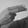
ASL letter: H